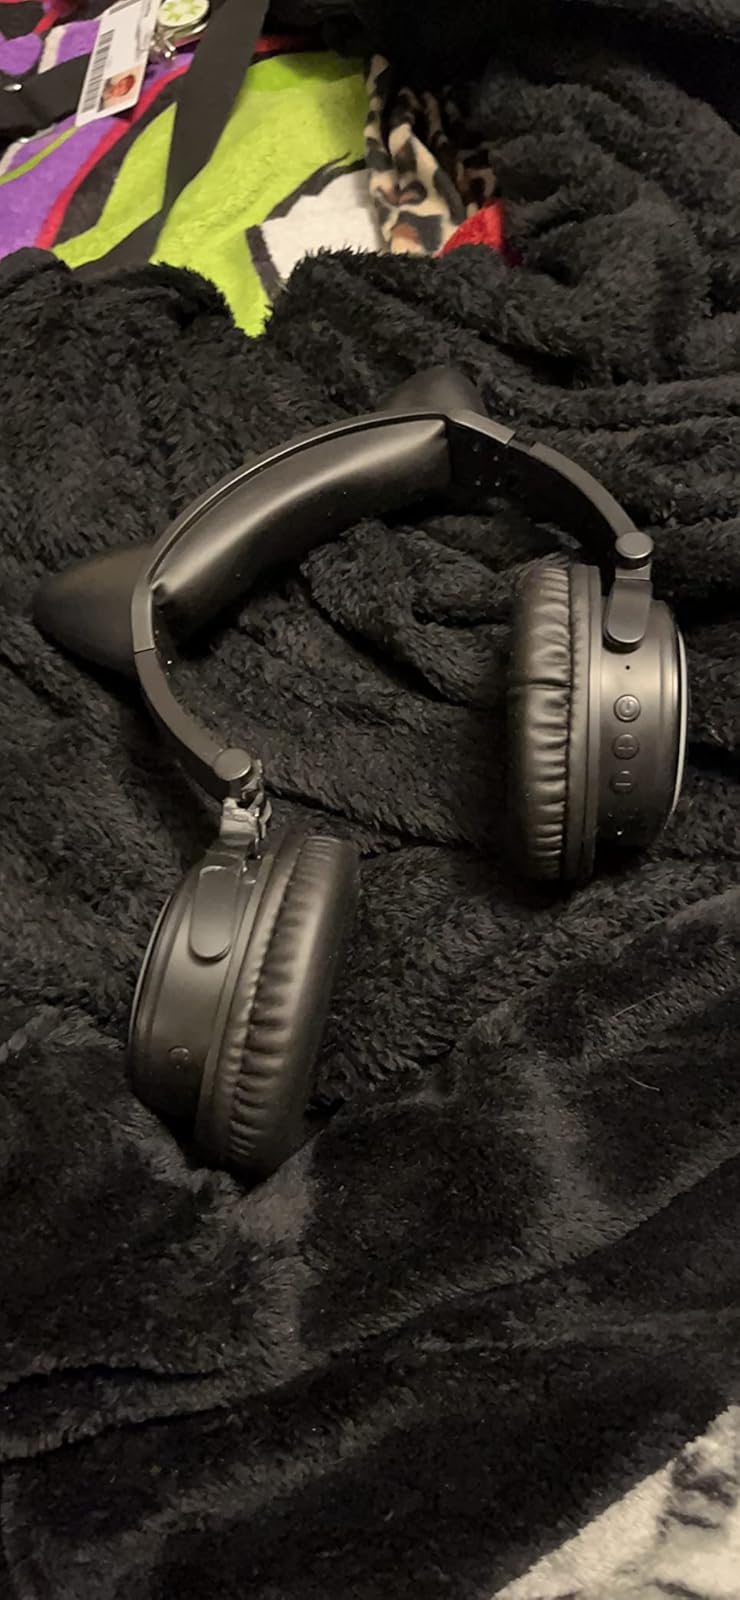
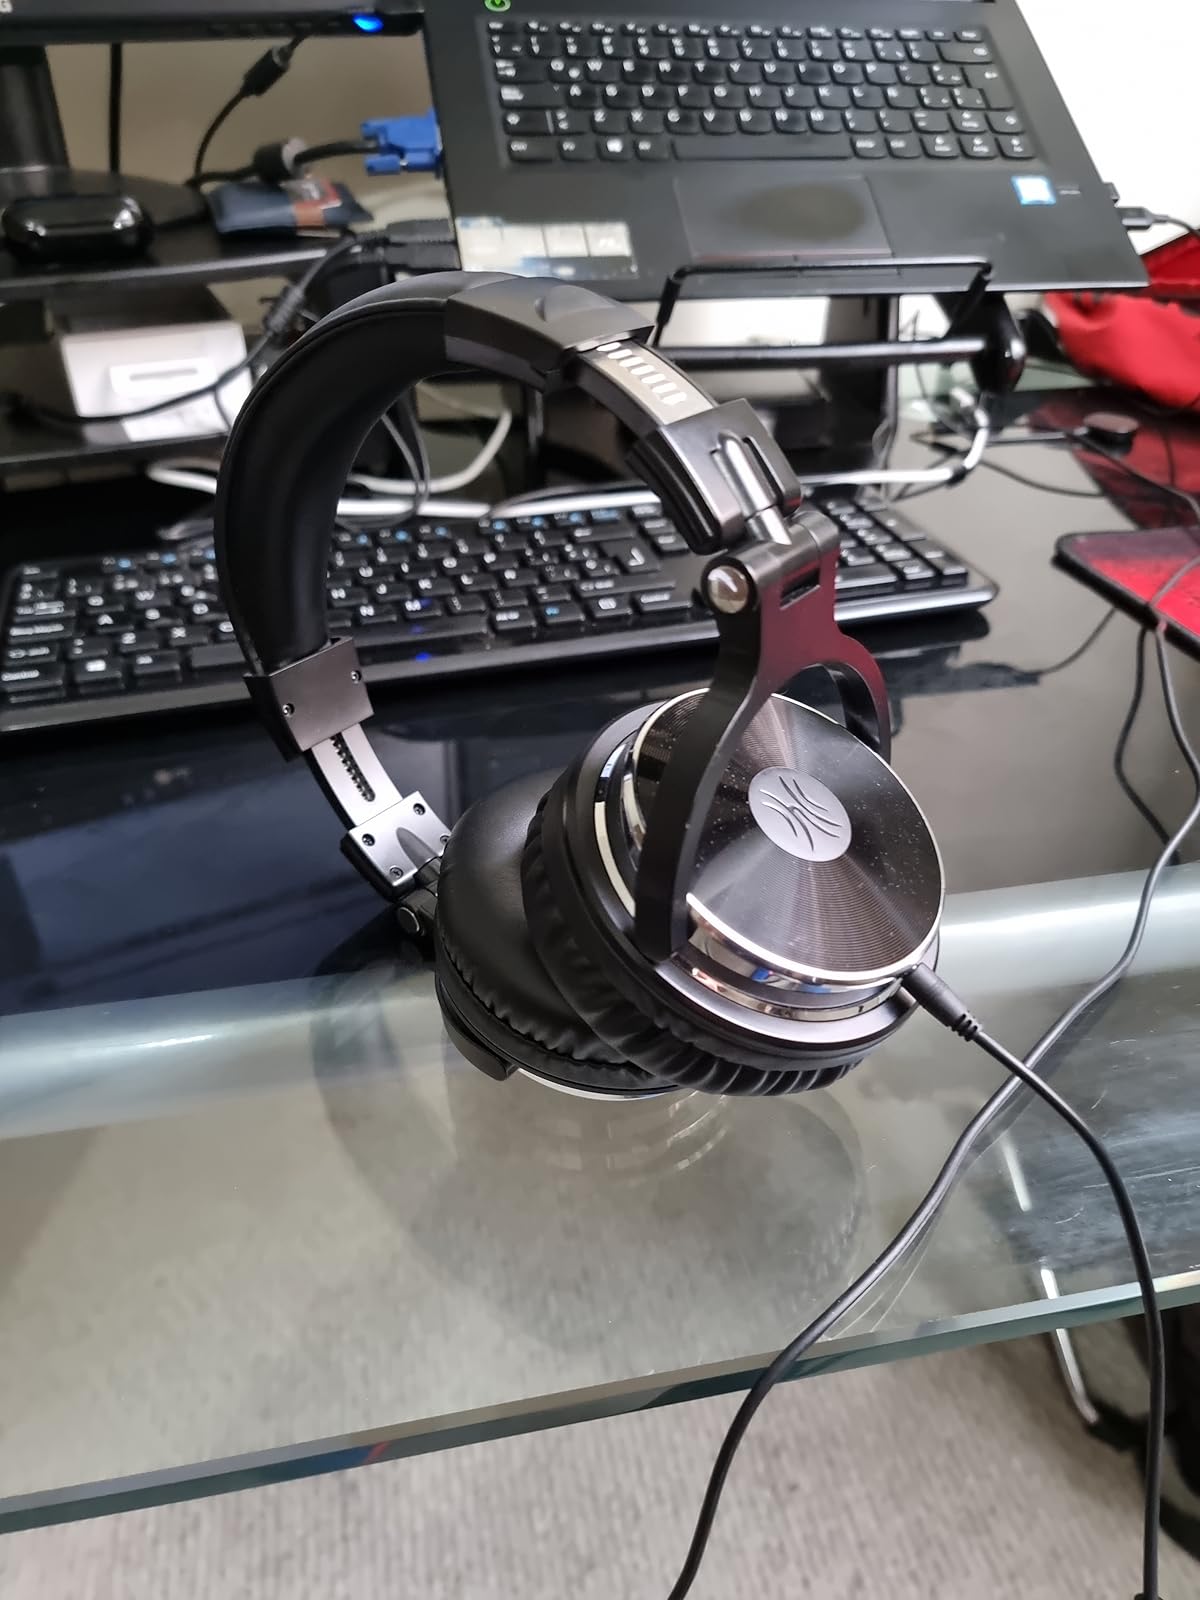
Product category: headphones
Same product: no